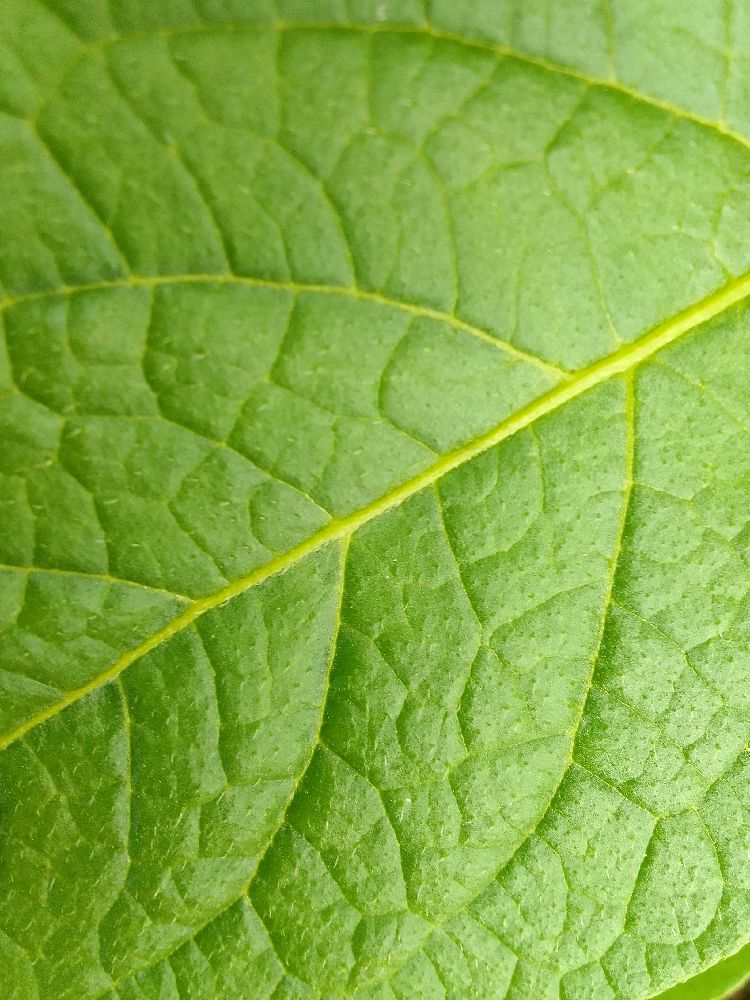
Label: Healthy